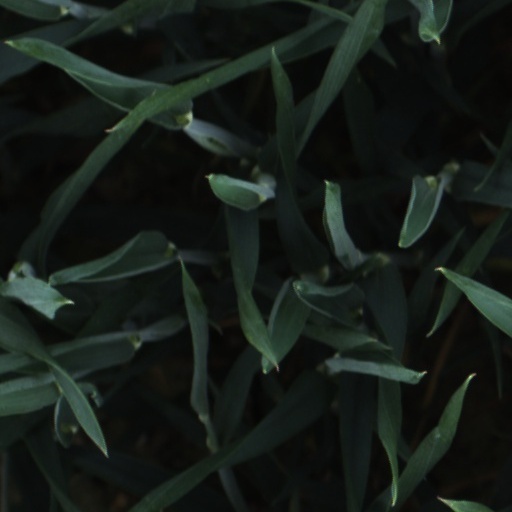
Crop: wheat